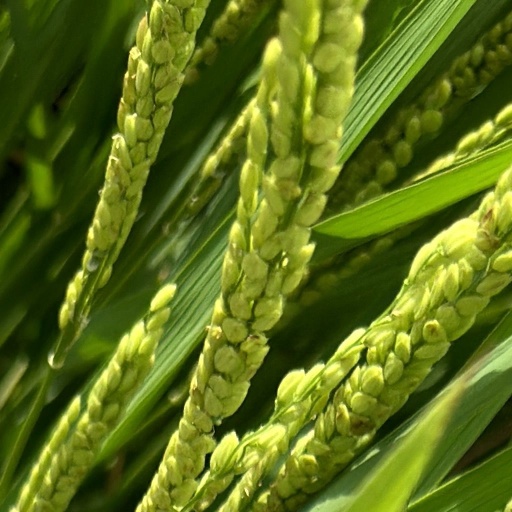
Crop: rice